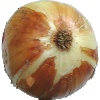
Label: Onion White 1